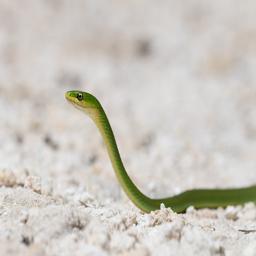
Animal: snakes